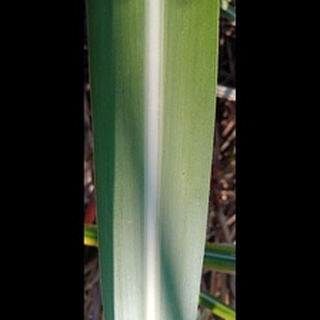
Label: healthy_sugarcane